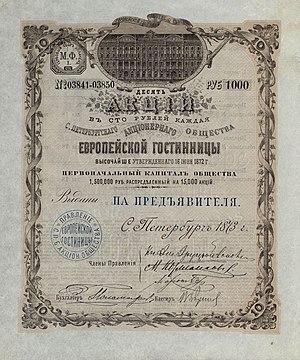
Le Grand hôtel Europe est un hôtel de luxe cinq étoiles situé à Saint-Pétersbourg à l'angle de la perspective Nevski et de la rue Mikhaïlovskaïa. Il a été construit en 1875 et est inscrit au patrimoine architectural de la capitale du Nord. Il appartient au groupe Belmond et porte désormais le nom de Belmond Grand Hotel Europe.